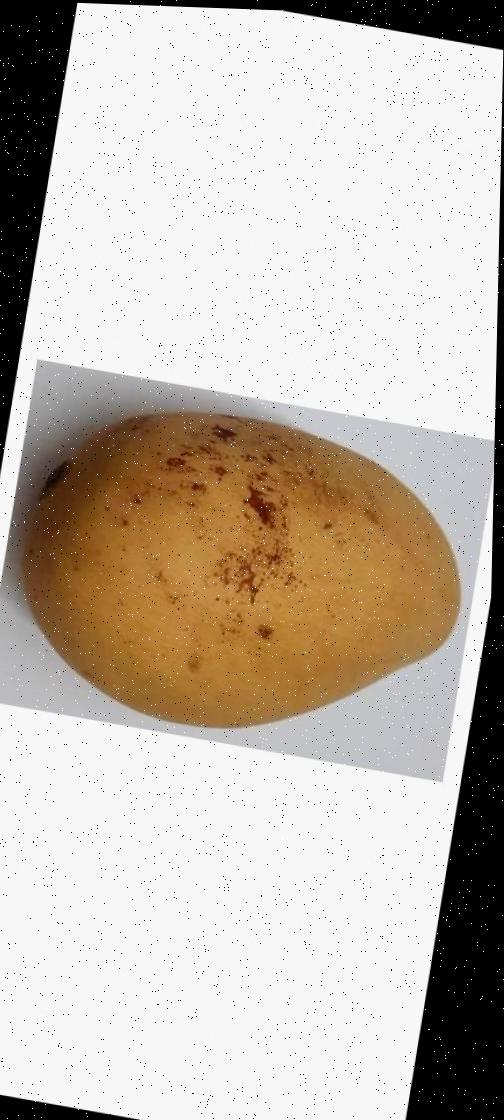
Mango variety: Katimon